Mendocino Presbyterian Church

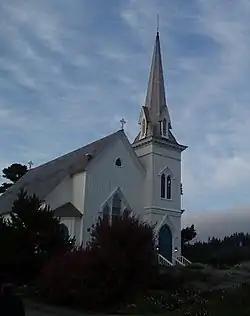
Mendocino Presbyterian Church

The Mendocino Presbyterian Church is a historic Carpenter Gothic-style Presbyterian church building located at 44831 Main Street, in Mendocino, California. Built of coast redwood, it sits on the Mendocino headlands overlooking the Pacific Ocean; its board and batten exterior walls, tall side-entrance bell tower, steep gabled roof and lancet windows are typical of many Carpenter Gothic churches. Its stained glass windows were made by local stained glass artist Leone McNeil Zimmer.